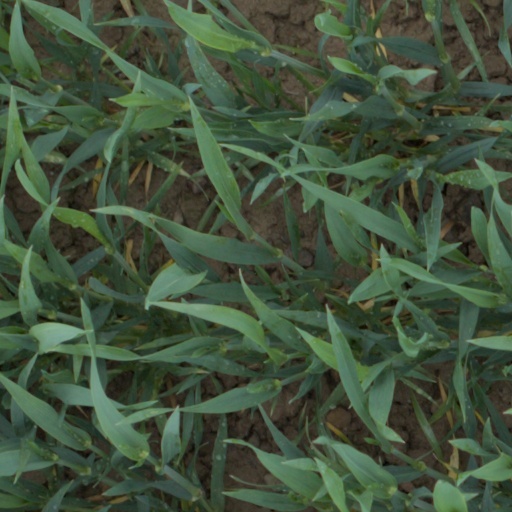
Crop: wheat